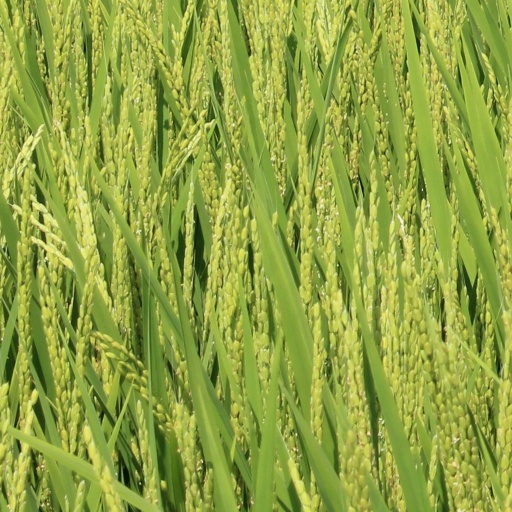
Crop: rice